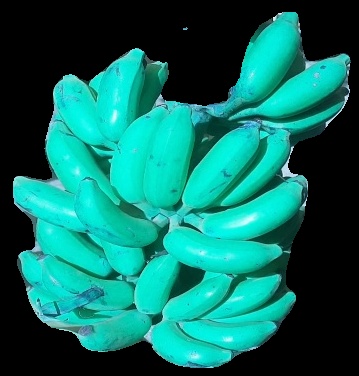
Variety: elakki-bale
Grade: grade3